Capablanca chess

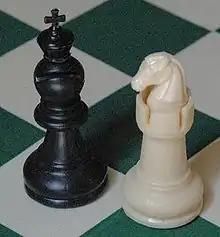
One design for the archbishop and chancellor pieces

Capablanca proposed two opening setups for Capablanca chess. His final revision placed the archbishop between the and ; the chancellor between the and . The king moves three squares when castling instead of moving two squares as in standard chess. A pawn can promote to archbishop or chancellor in addition to the regular promotion options in standard chess.